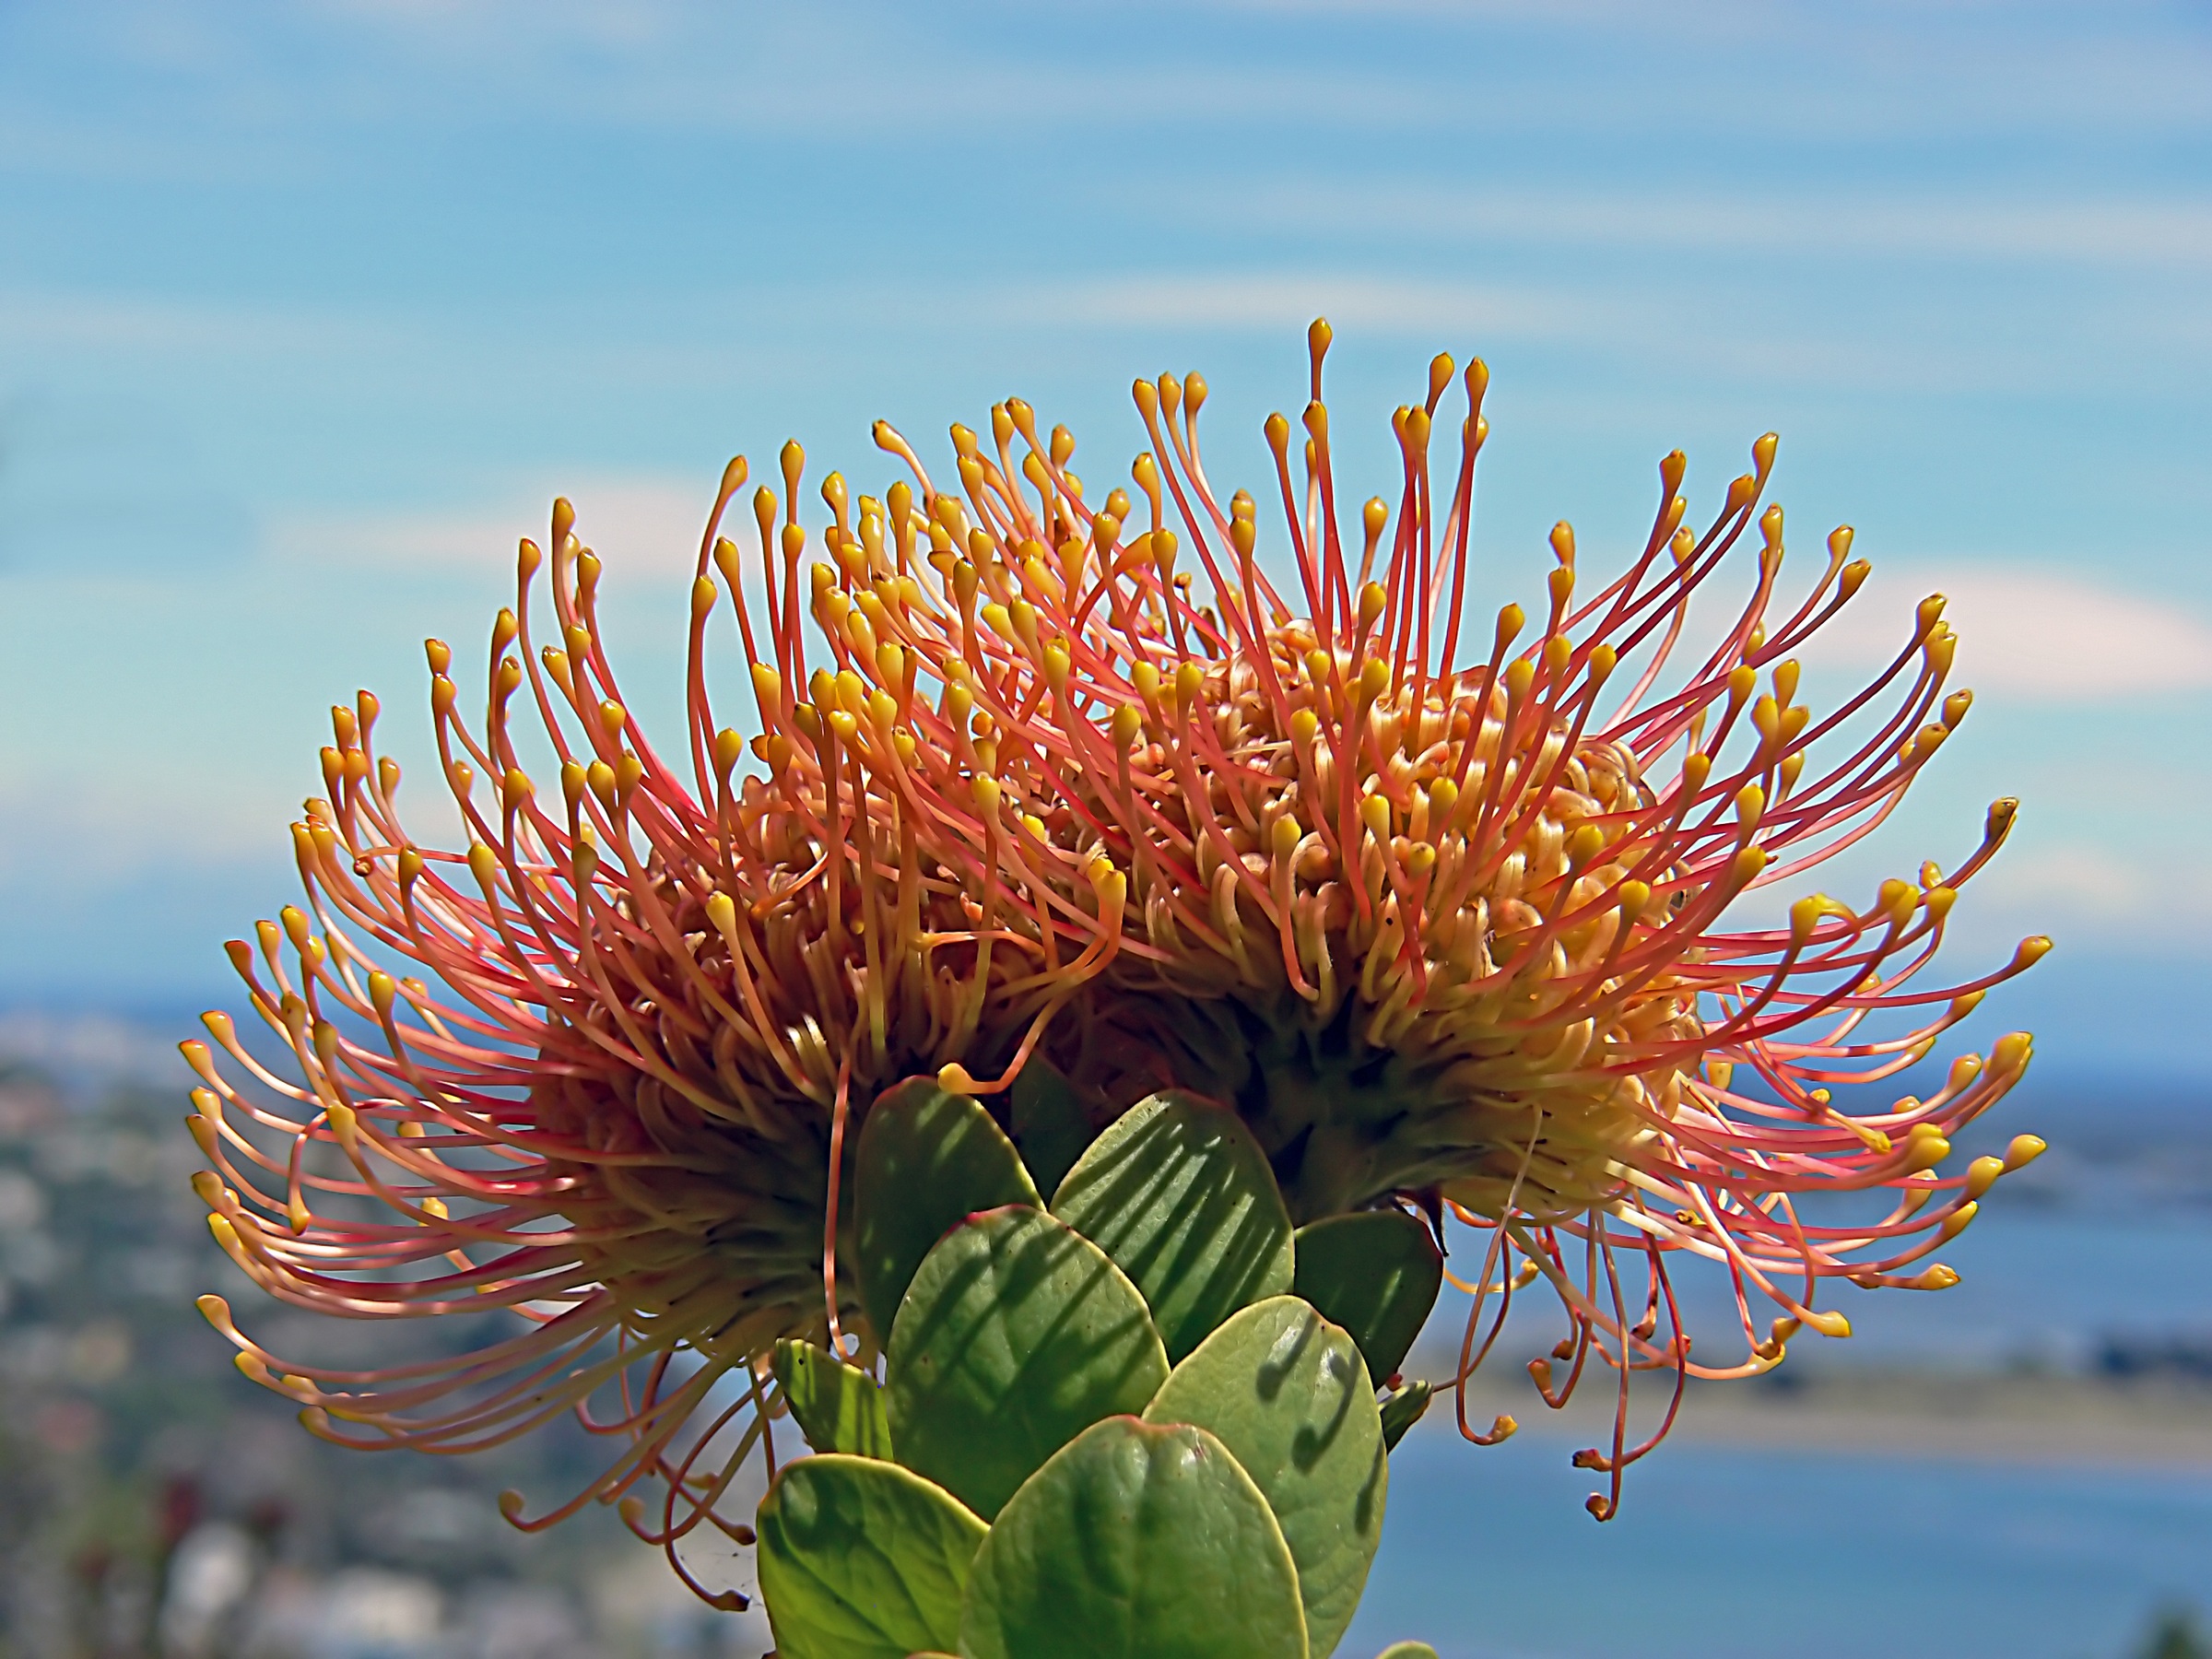
nature, blossom, plant, leaf, flower, petal, bloom, orange, autumn, botany, flora, wildflower, close up, publicdomain, thistle, waratah, proteas, waratahs, macro photography, orangeflowerflower, leucadendrons, flowering plant, daisy family, land plant, thorns spines and prickles, proteales